Mundhanai Mudichu

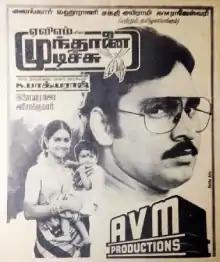
Poster

Mundhanai Mudichu is a 1983 Indian Tamil-language romantic comedy film directed and written by K. Bhagyaraj, who also stars alongside Urvashi. The film focuses on Parimala, a mischievous village girl, who falls in love with a widower who works as a teacher in the village. She marries him by falsely accusing him of having sex with her, but she has to take drastic steps to win his love.